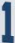
Number: 1